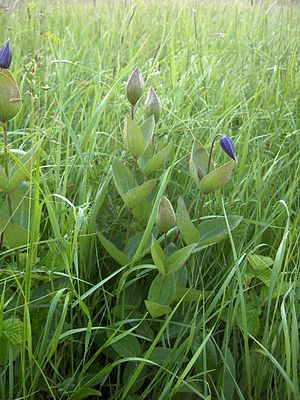
Blå staudeklematis
Blå staudeklematis (Clematis integrifolia)